Iyo-Yoshida Station

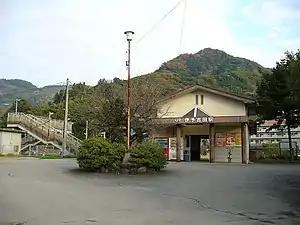
Iyo-Yoshida Station, December 2006

is a passenger railway station located in the city of Uwajima, Ehime Prefecture, Japan. It is operated by JR Shikoku and has the station number "U25".